Coles Whalen

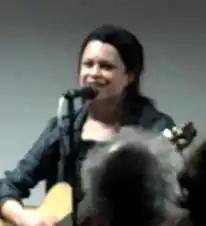
Coles Whalen live in Tucson

Coles Whalen is a pop and country singer-songwriter based in Denver. She has toured extensively through the United States and Canada and has released six independent records.